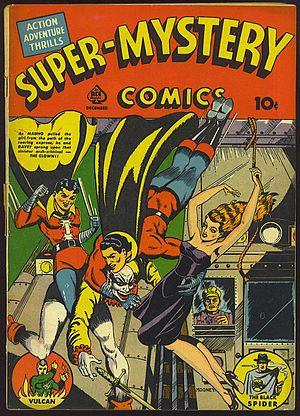
Ace Magazines est une maison d'édition dirigée par Aaron A. Wyn et sa femme Rose et d'abord spécialisée dans les pulps. Elle développe une ligne de comics en 1940. Le nom de cette filiale est Ace Comics. Elle disparaît en 1956, à la suite de la crise du comic book. Généraliste, Ace Comics publia tous types de comic book, en fonction des modes. Seuls quatre de ses titres dépassèrent les quarante numéros : Super-Mystery Comics, Crime Must Pay the Penalty!, Real Love et Love at First Sight.